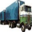
Label: truck